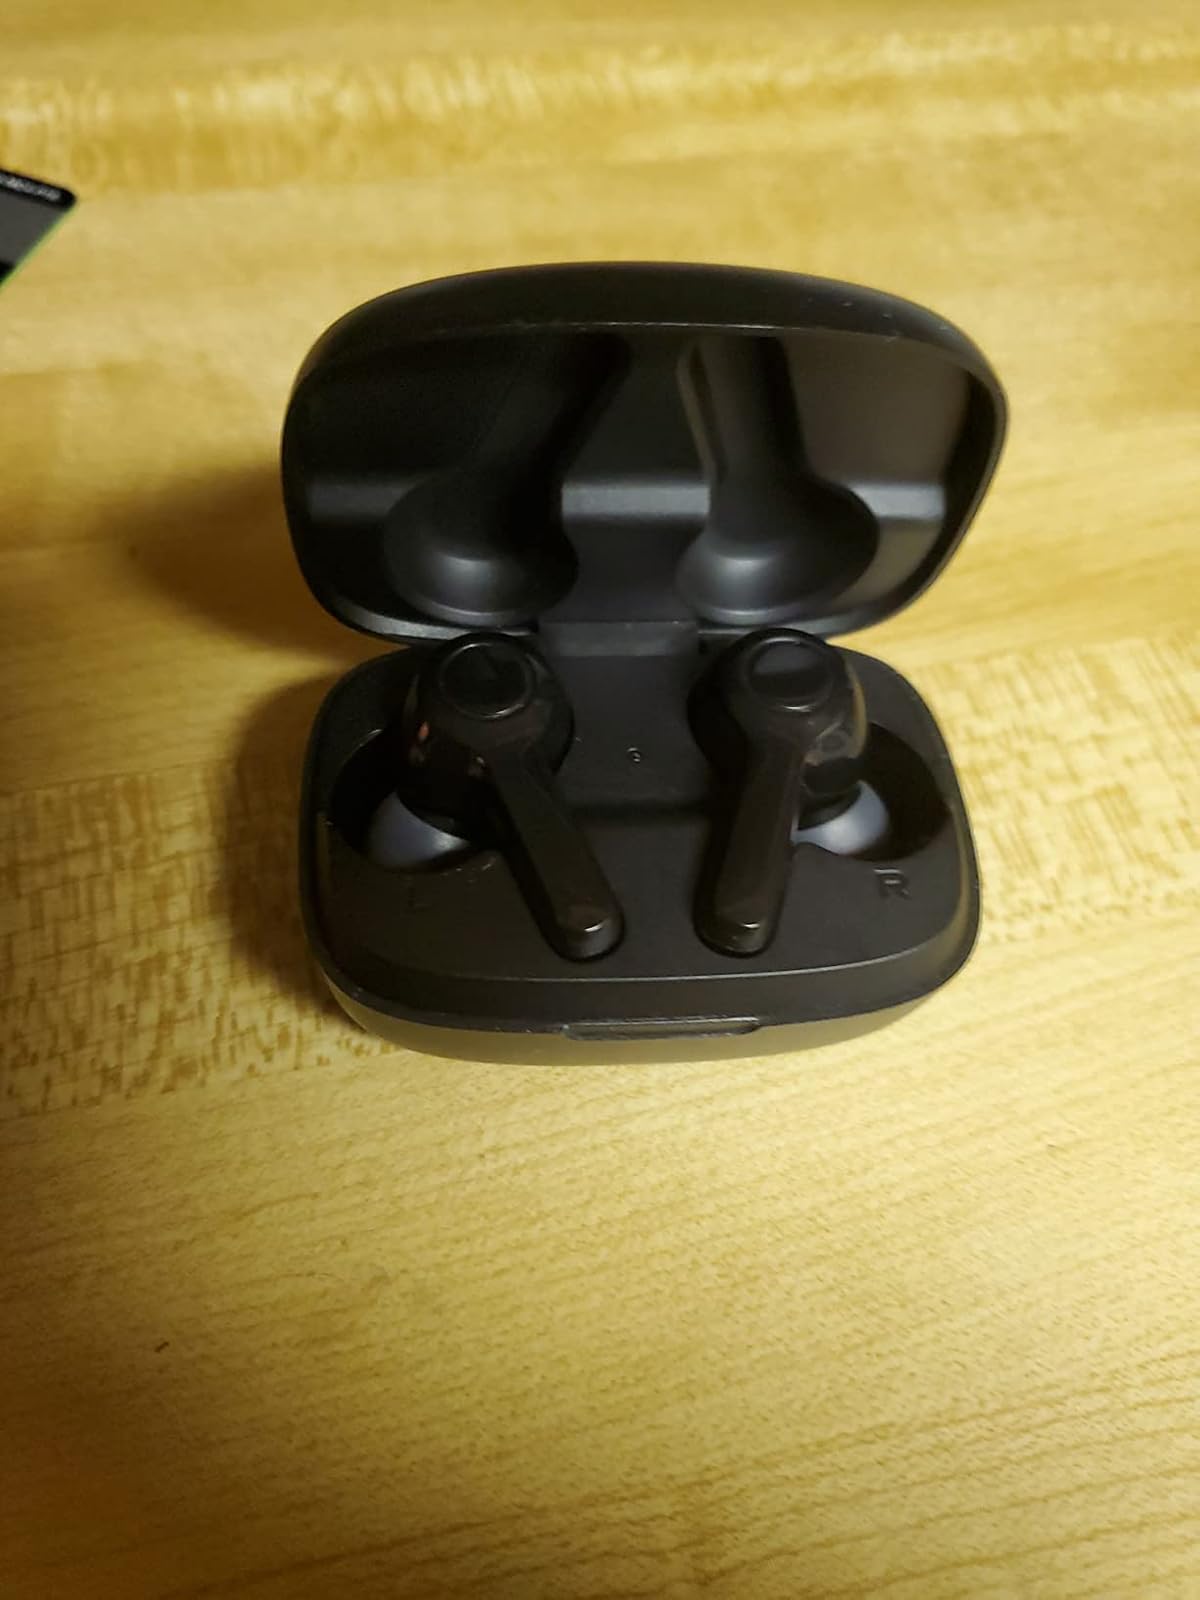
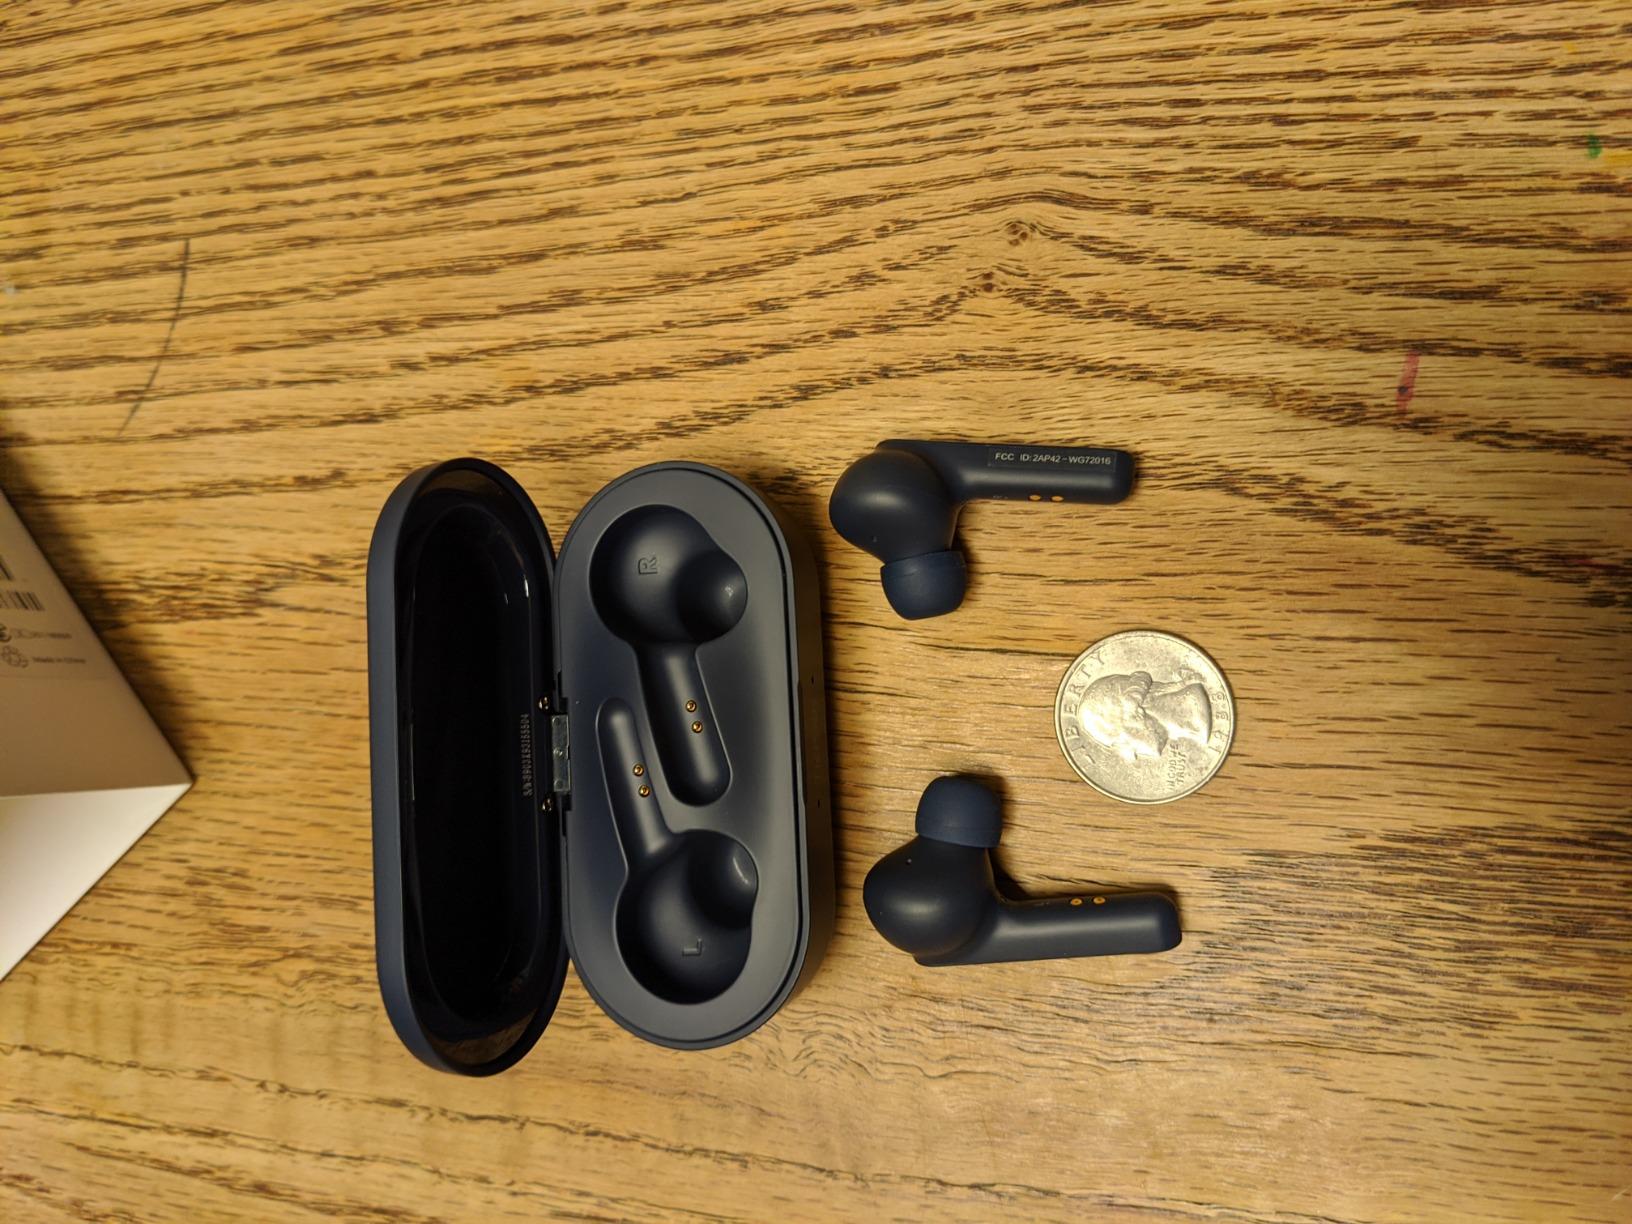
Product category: earbuds
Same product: no